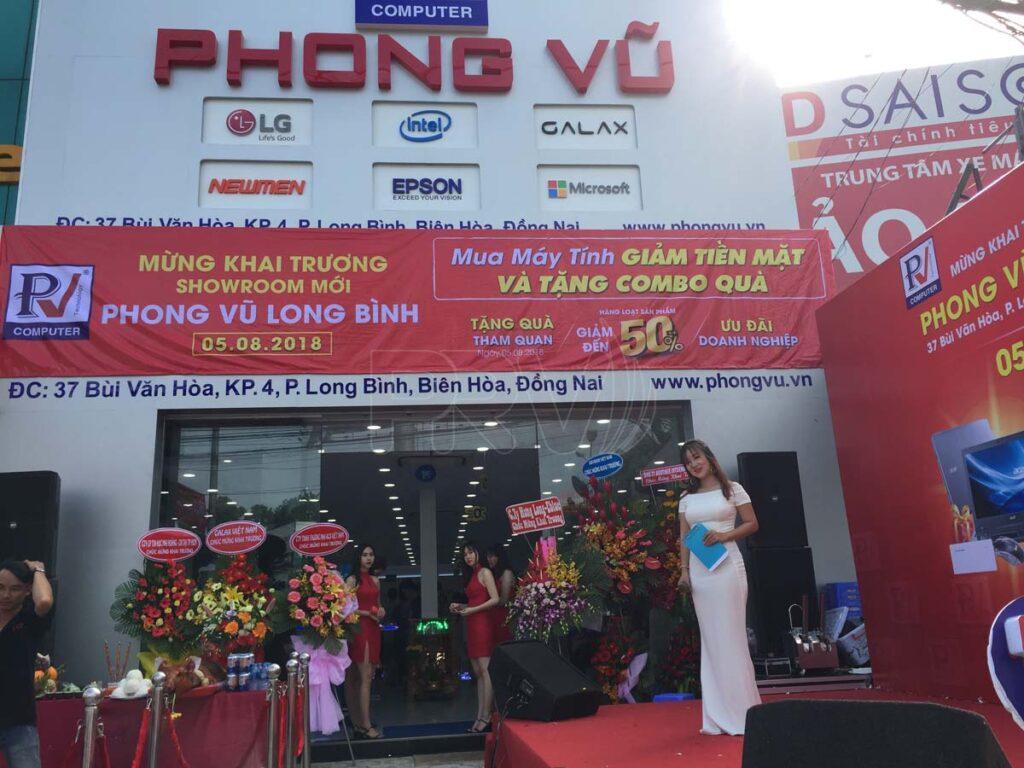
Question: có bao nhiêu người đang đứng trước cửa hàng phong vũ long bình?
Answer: ba người